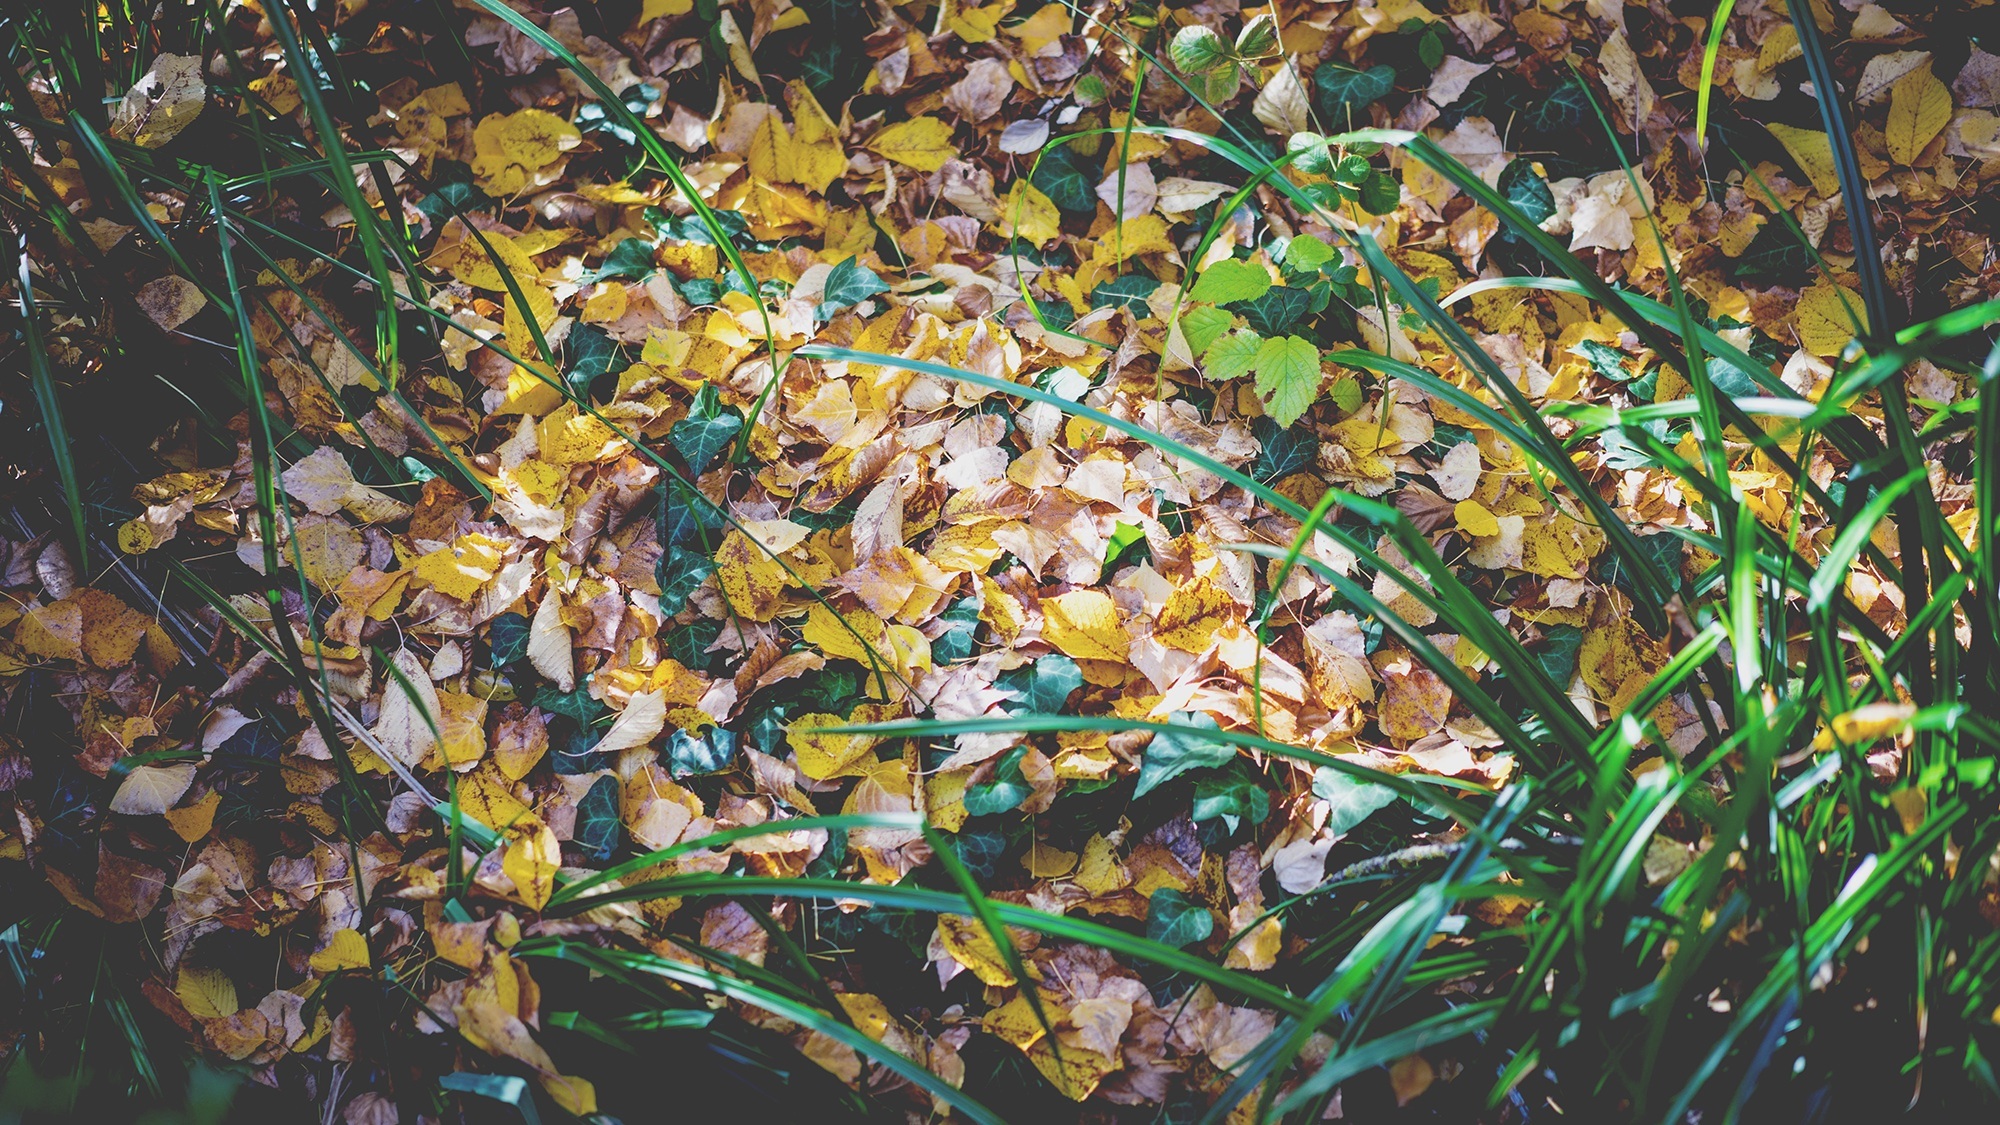
tree, forest, branch, plant, ground, sunlight, leaf, flower, foliage, green, autumn, botany, flora, season, painting, leaves, outdoors, art, fall leaves, flowering plant, woody plant, land plant